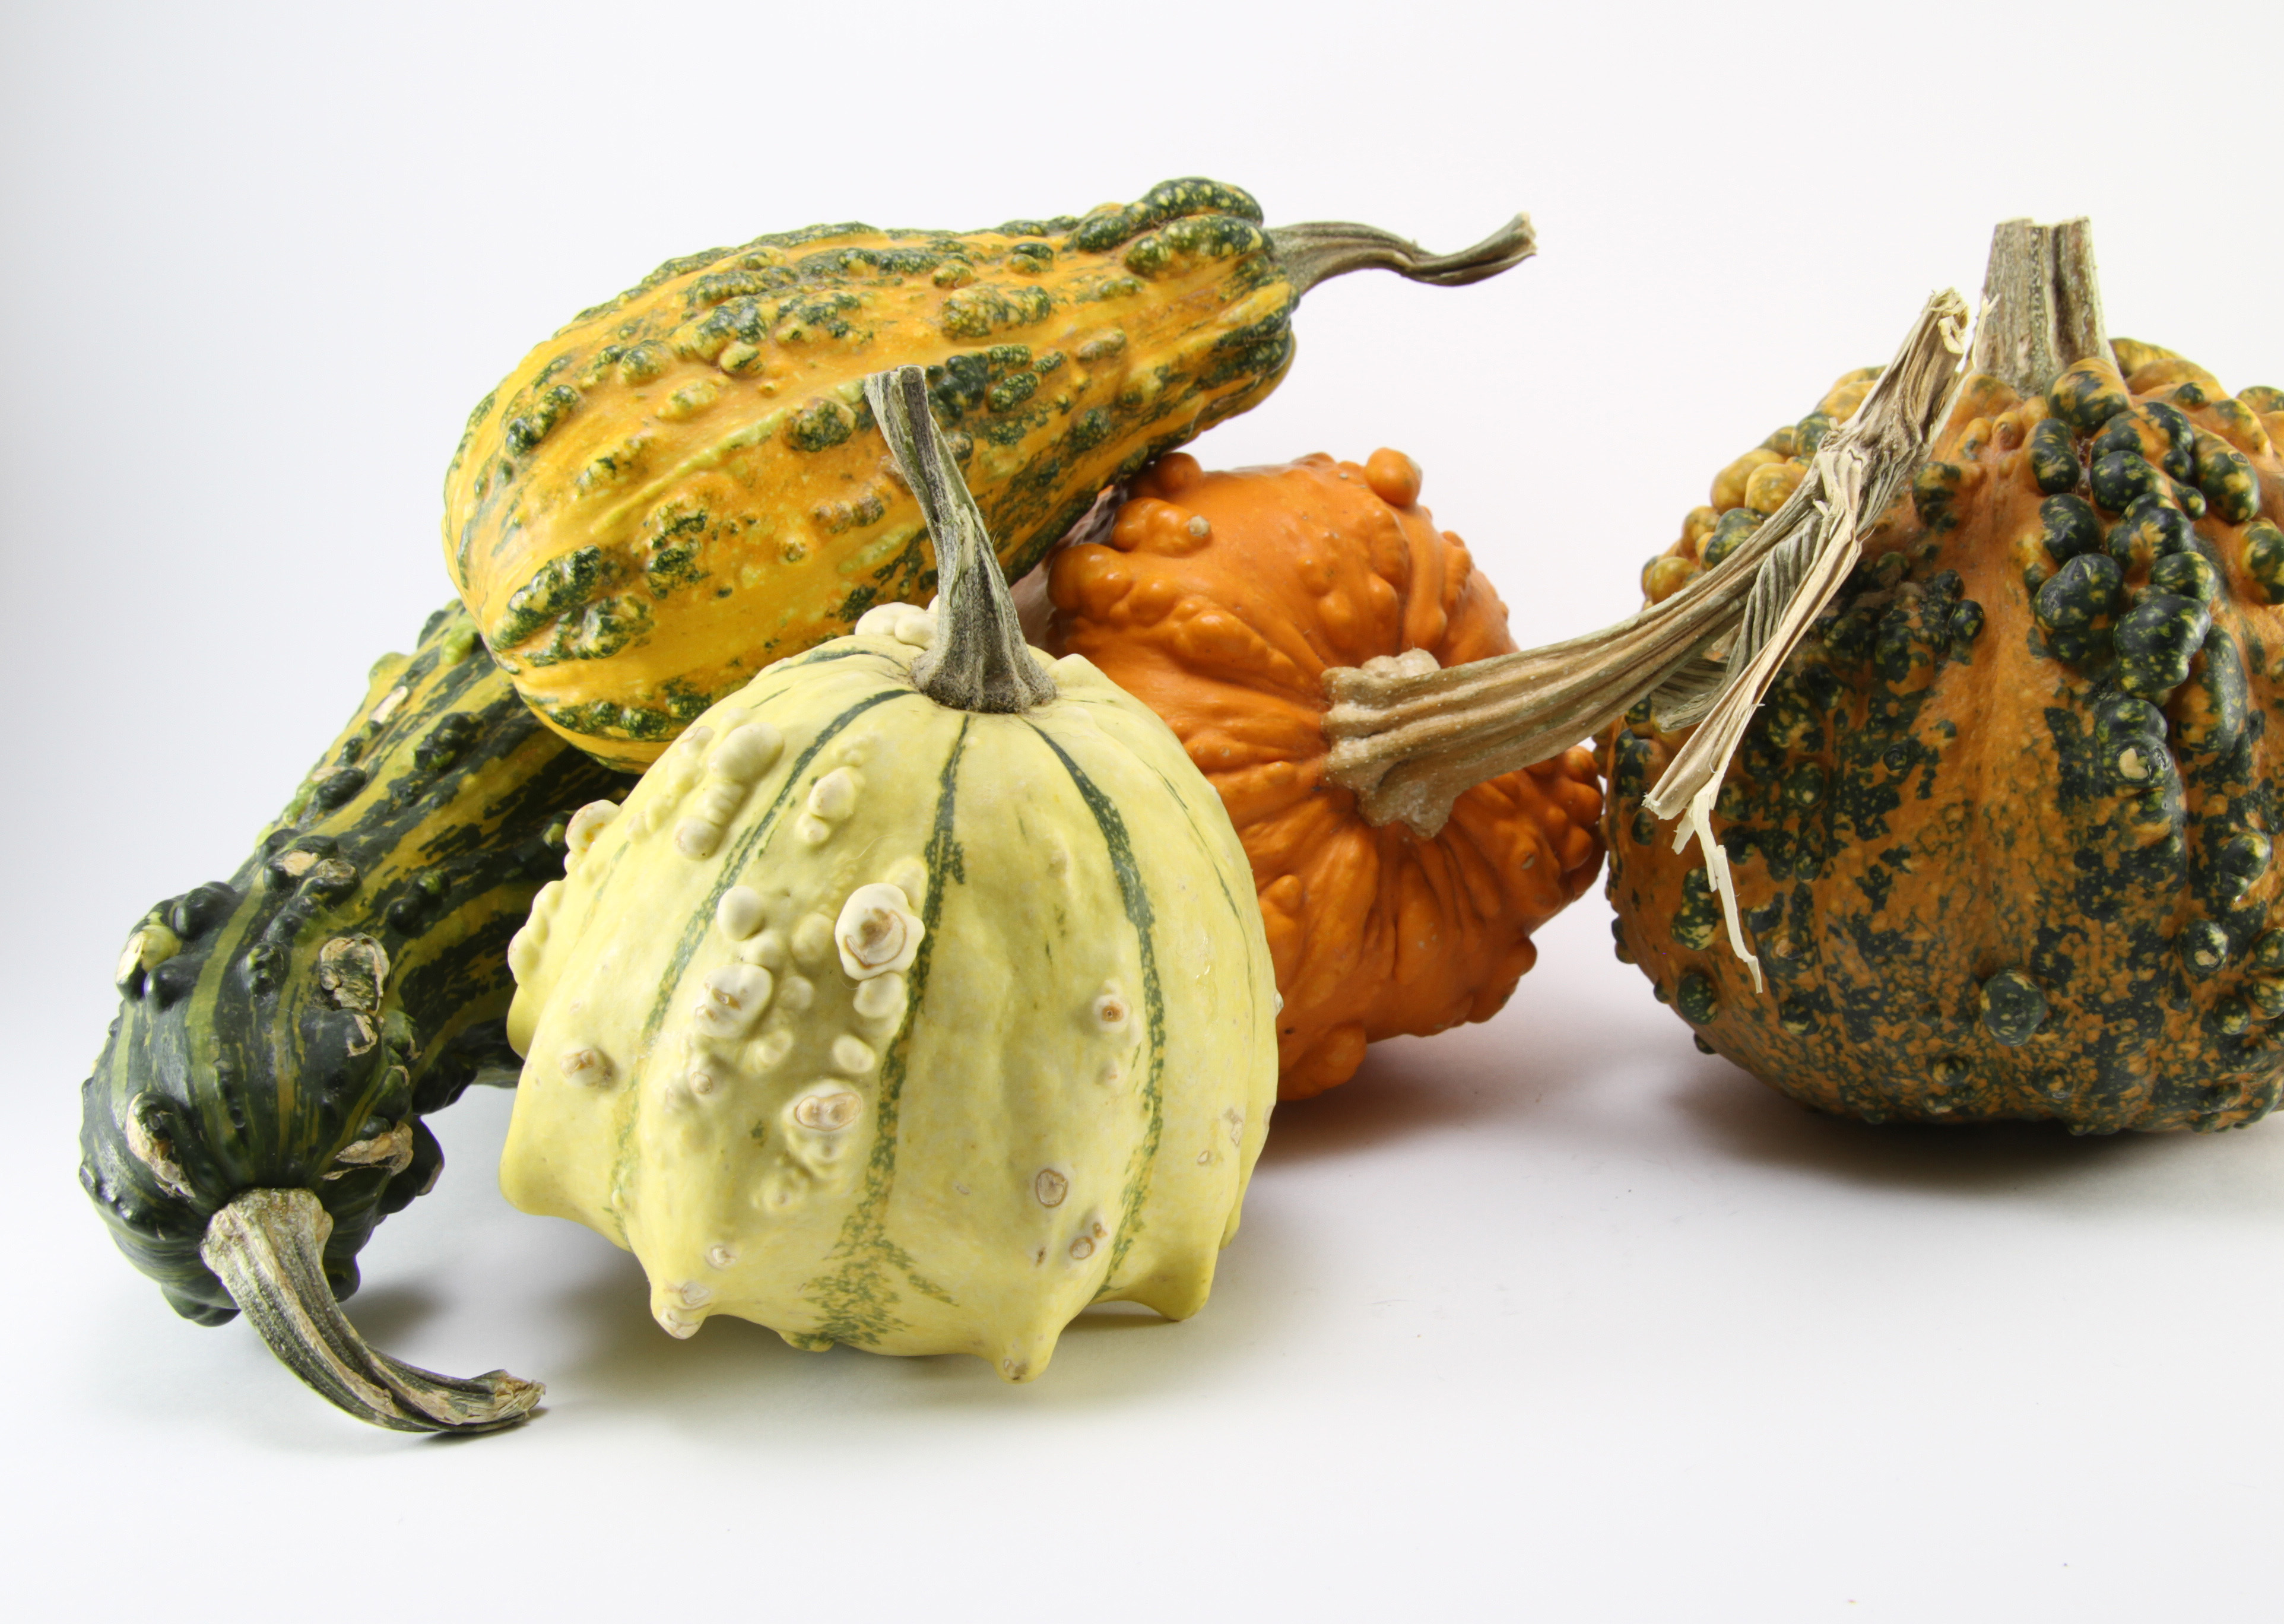
plant, fruit, fall, isolated, food, harvest, produce, vegetable, autumn, halloween, colorful, agriculture, plants, life, gourd, decorative, vegetables, seasonal, still, ornamental, decorations, traditional, pumpkins, cucurbita, flowering plant, land plant, cucumber gourd and melon family